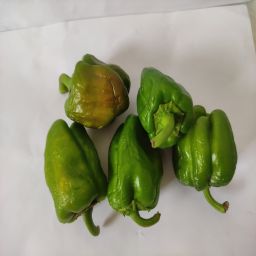
Crop: Bell Pepper
Quality: Old